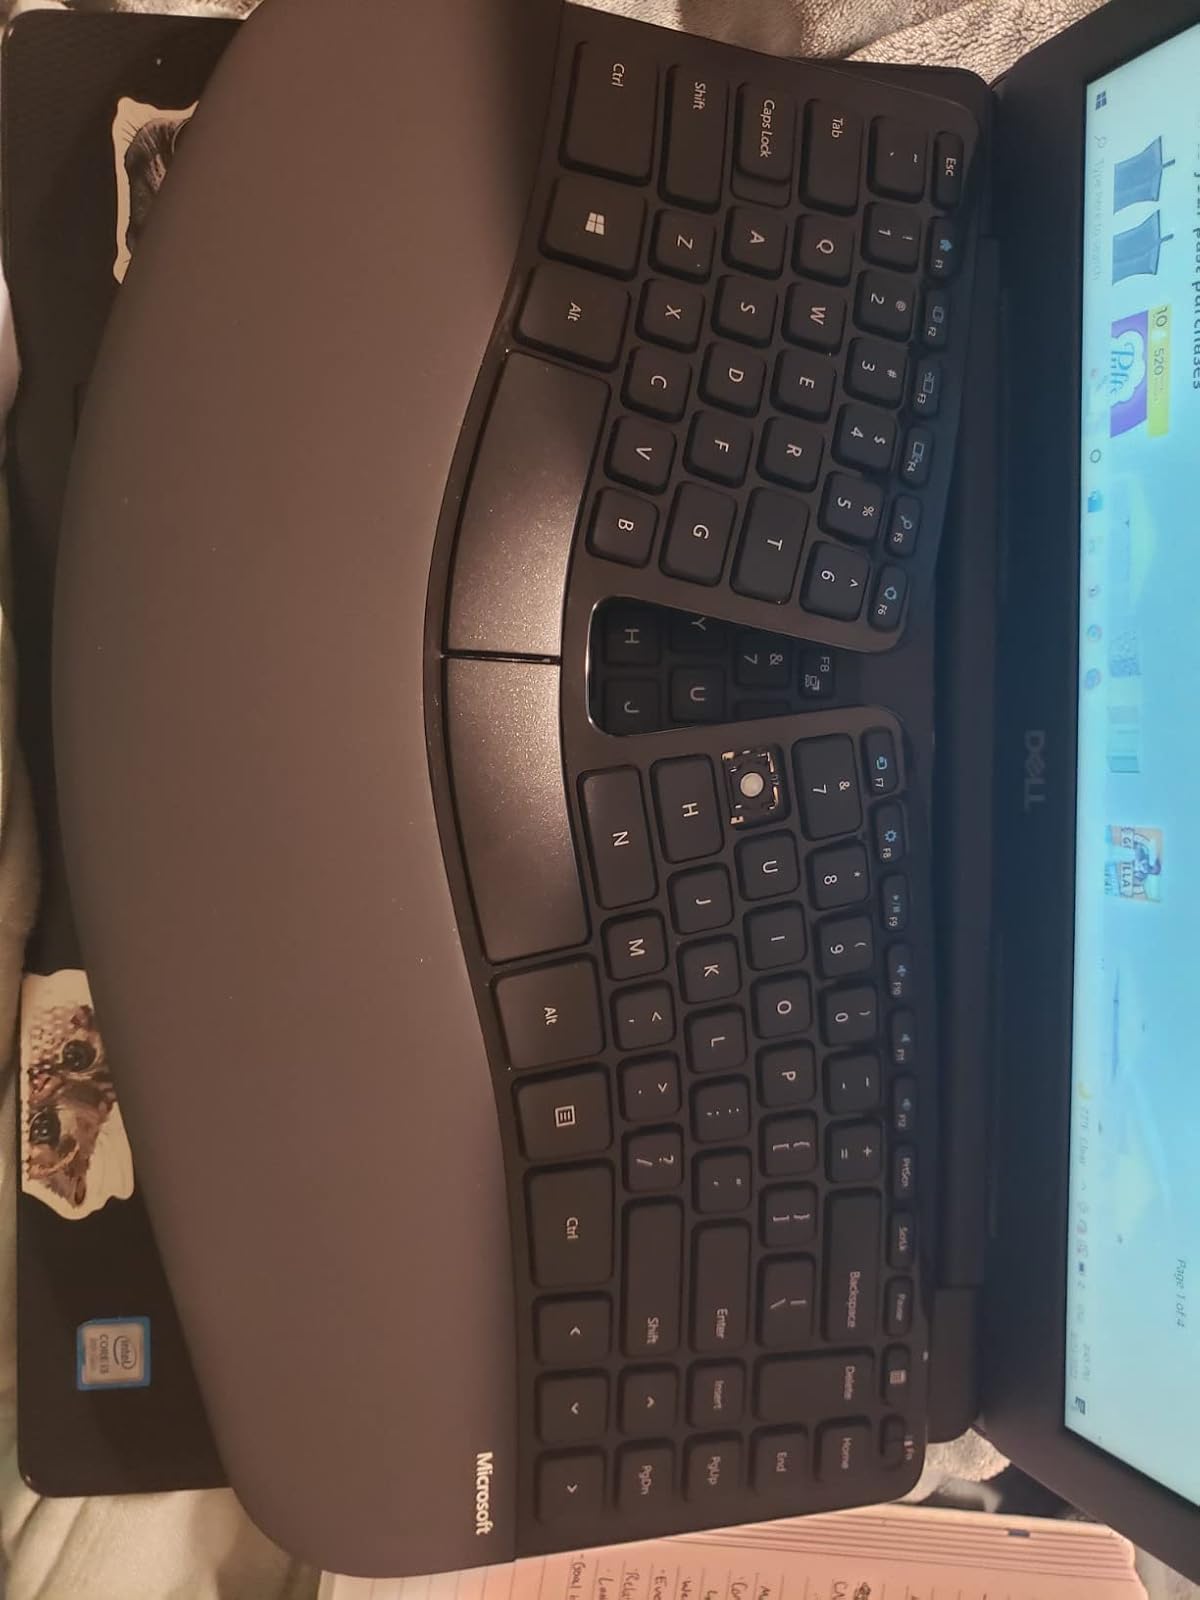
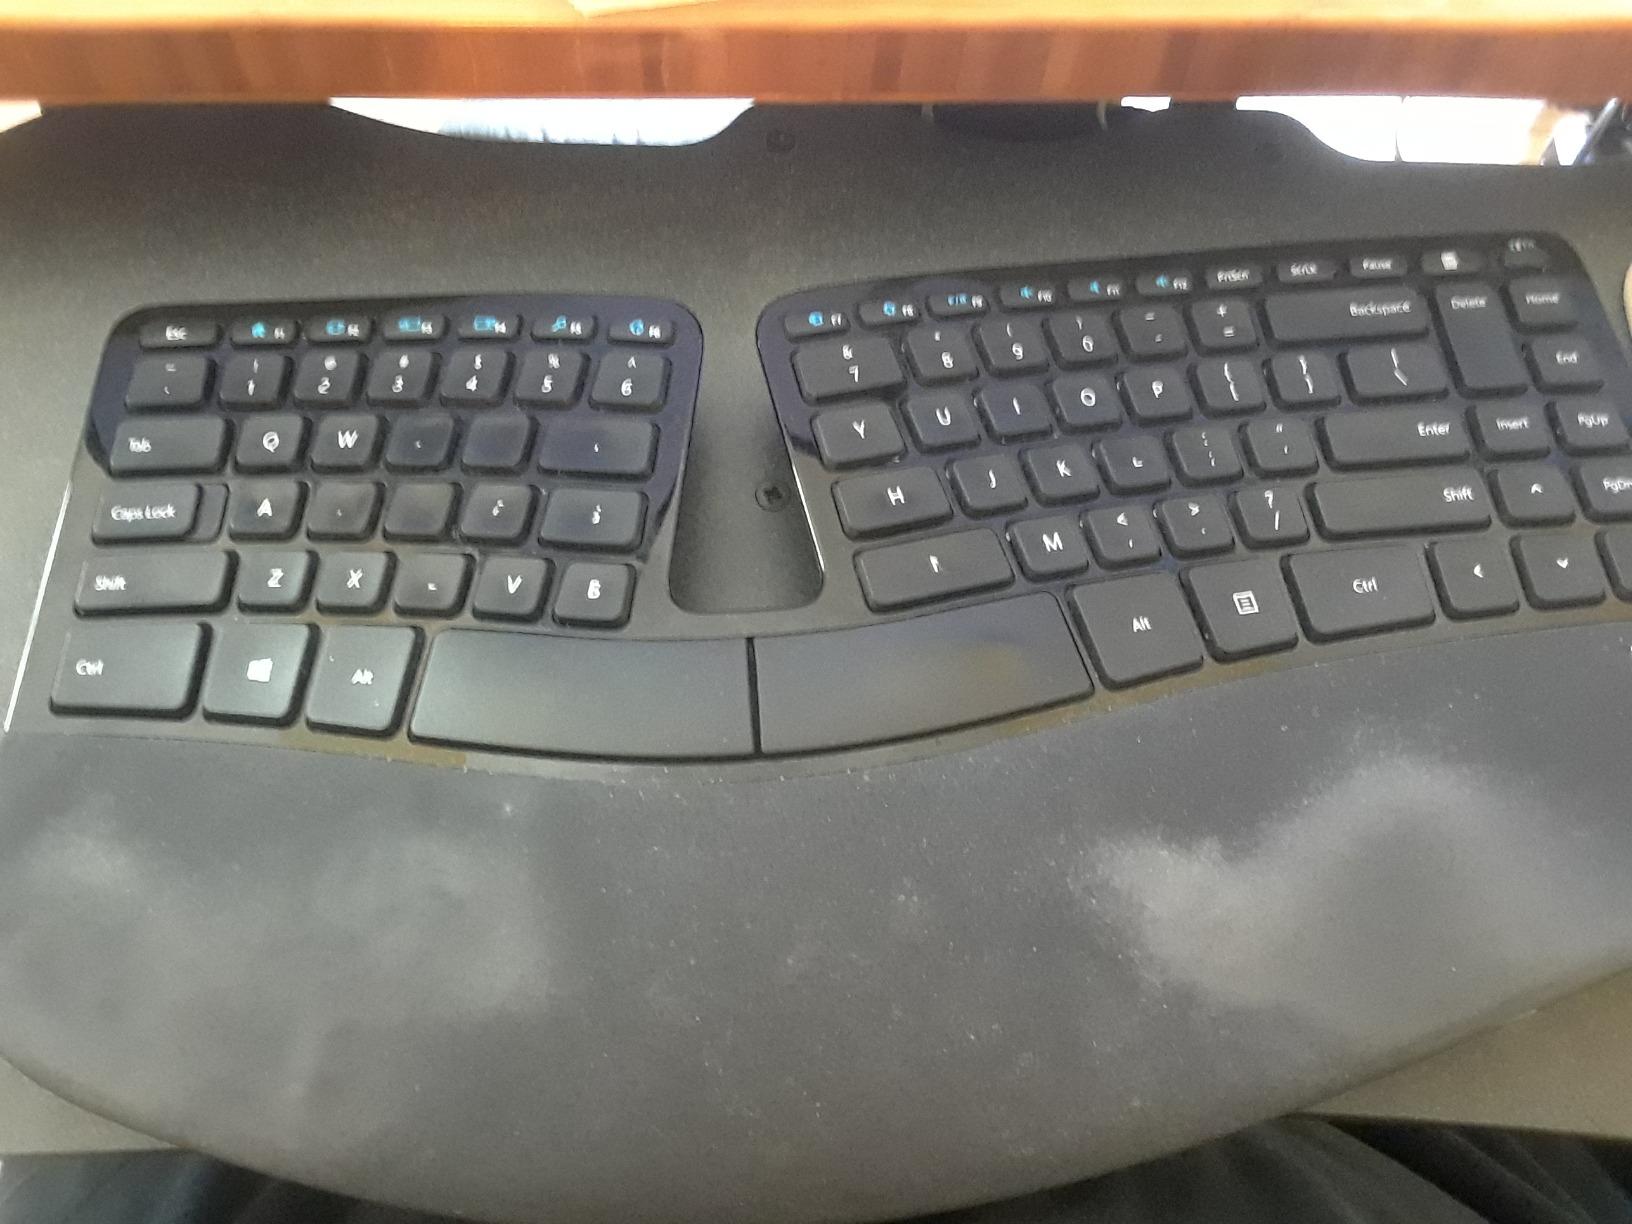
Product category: keyboard
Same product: yes